Fire rake

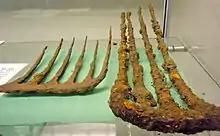
Fire rakes excavated from Duffy's Cut

A fire rake is a wildland fire fighting tool. A fire rake has a wooden or fiberglass handle with a rake head consisting of four to six sharp, serrated, triangular steel blades. It is used to rake a fire break with the sharp teeth, enabling it to reach fire in undergrowth in addition to loose surface debris. It is also used to break apart vegetation for access by other implements. A McLeod, which is sometimes called a "rake hoe", is a similar tool whose rake portion looks more like a steel rake but with sharp edges on the teeth. The teeth of the more traditional fire rake which resemble the teeth of a great white shark allow it to penetrate deeper into the undergrowth when necessary. The preference for one implement over the other is somewhat subjective.